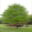
Label: maple_tree